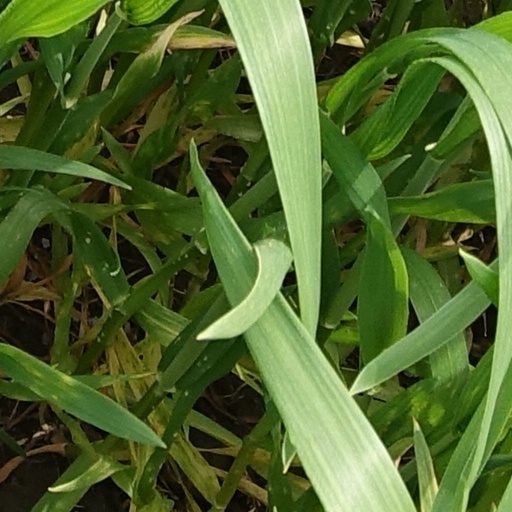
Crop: wheat